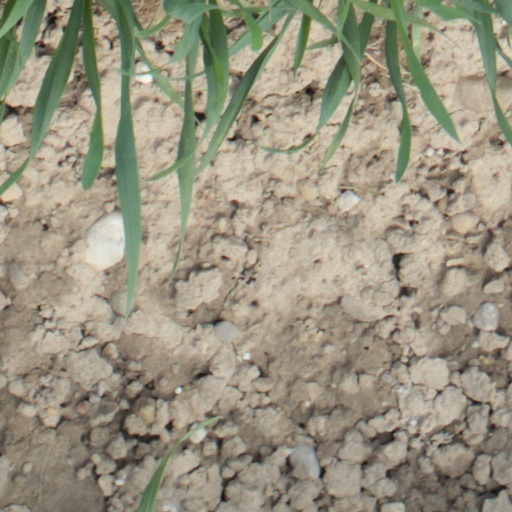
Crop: wheat